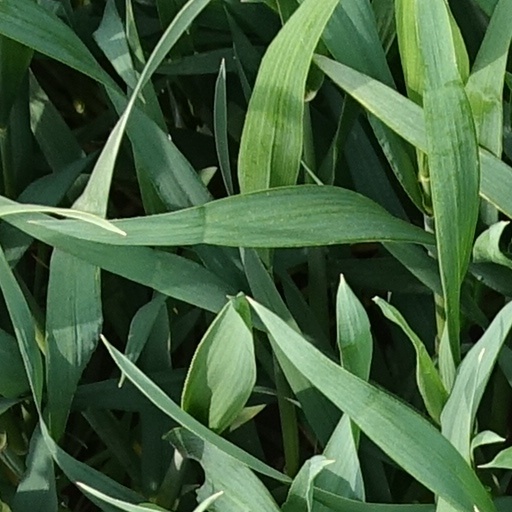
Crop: wheat